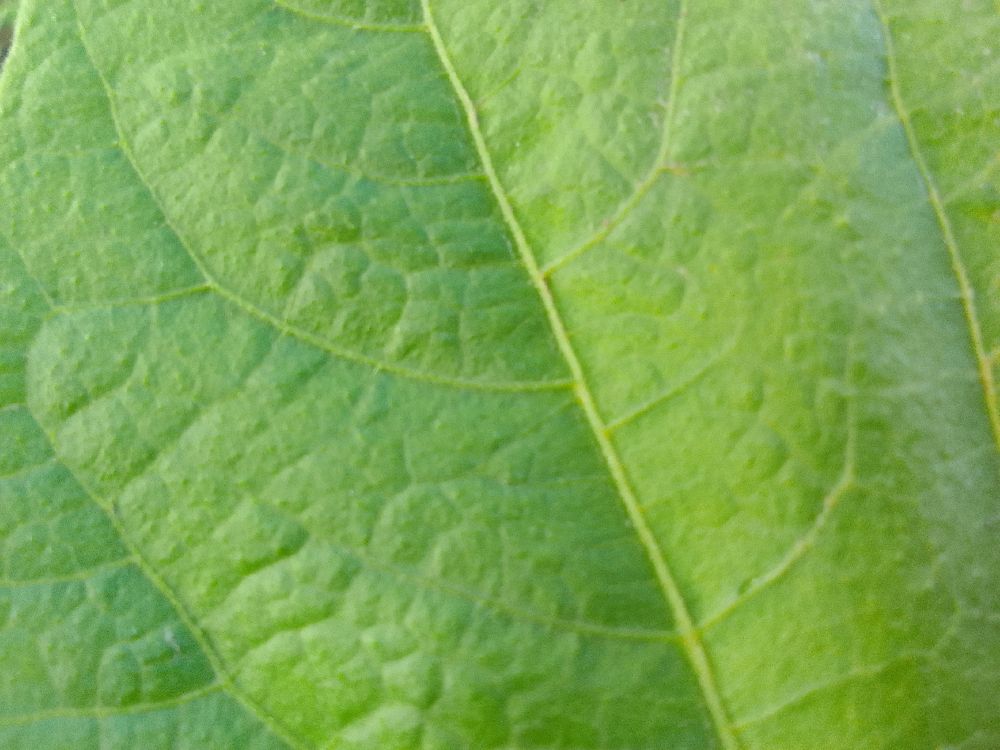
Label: healthy